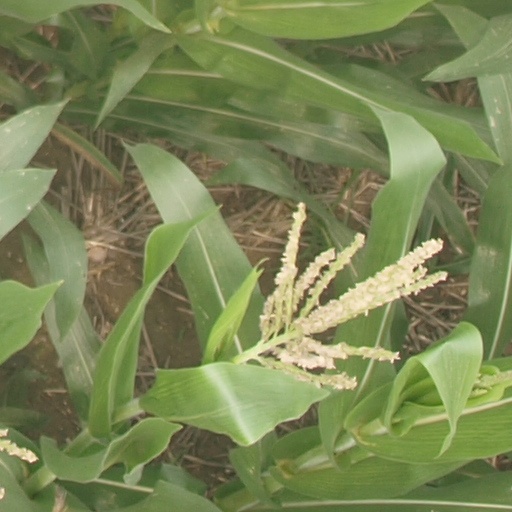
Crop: maize; corn